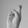
ASL letter: R